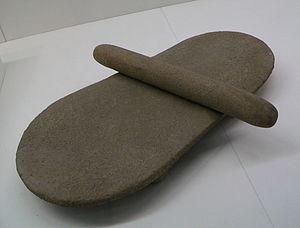
Le VIIᵉ millénaire av. J.-C. couvre la période allant de l’an 7000 av. J.-C. à l’an 6001 av. J.-C. compris.